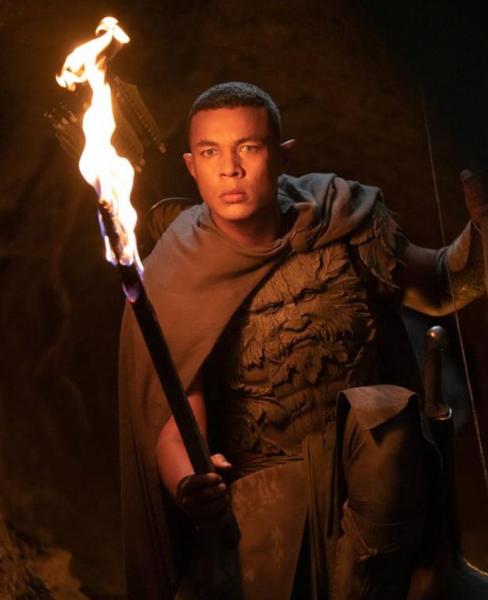
回答: 群馬のUberEatsはレベルが違う